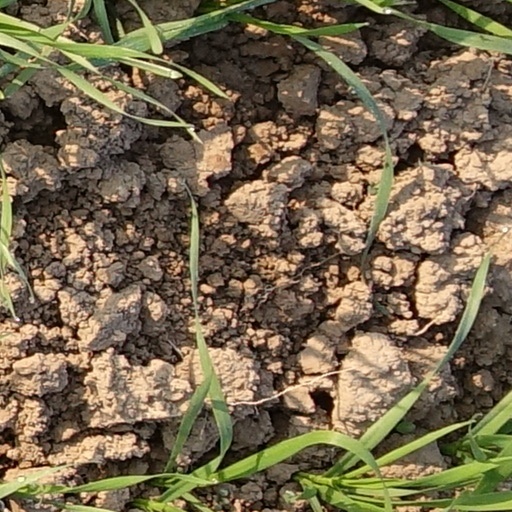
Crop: wheat